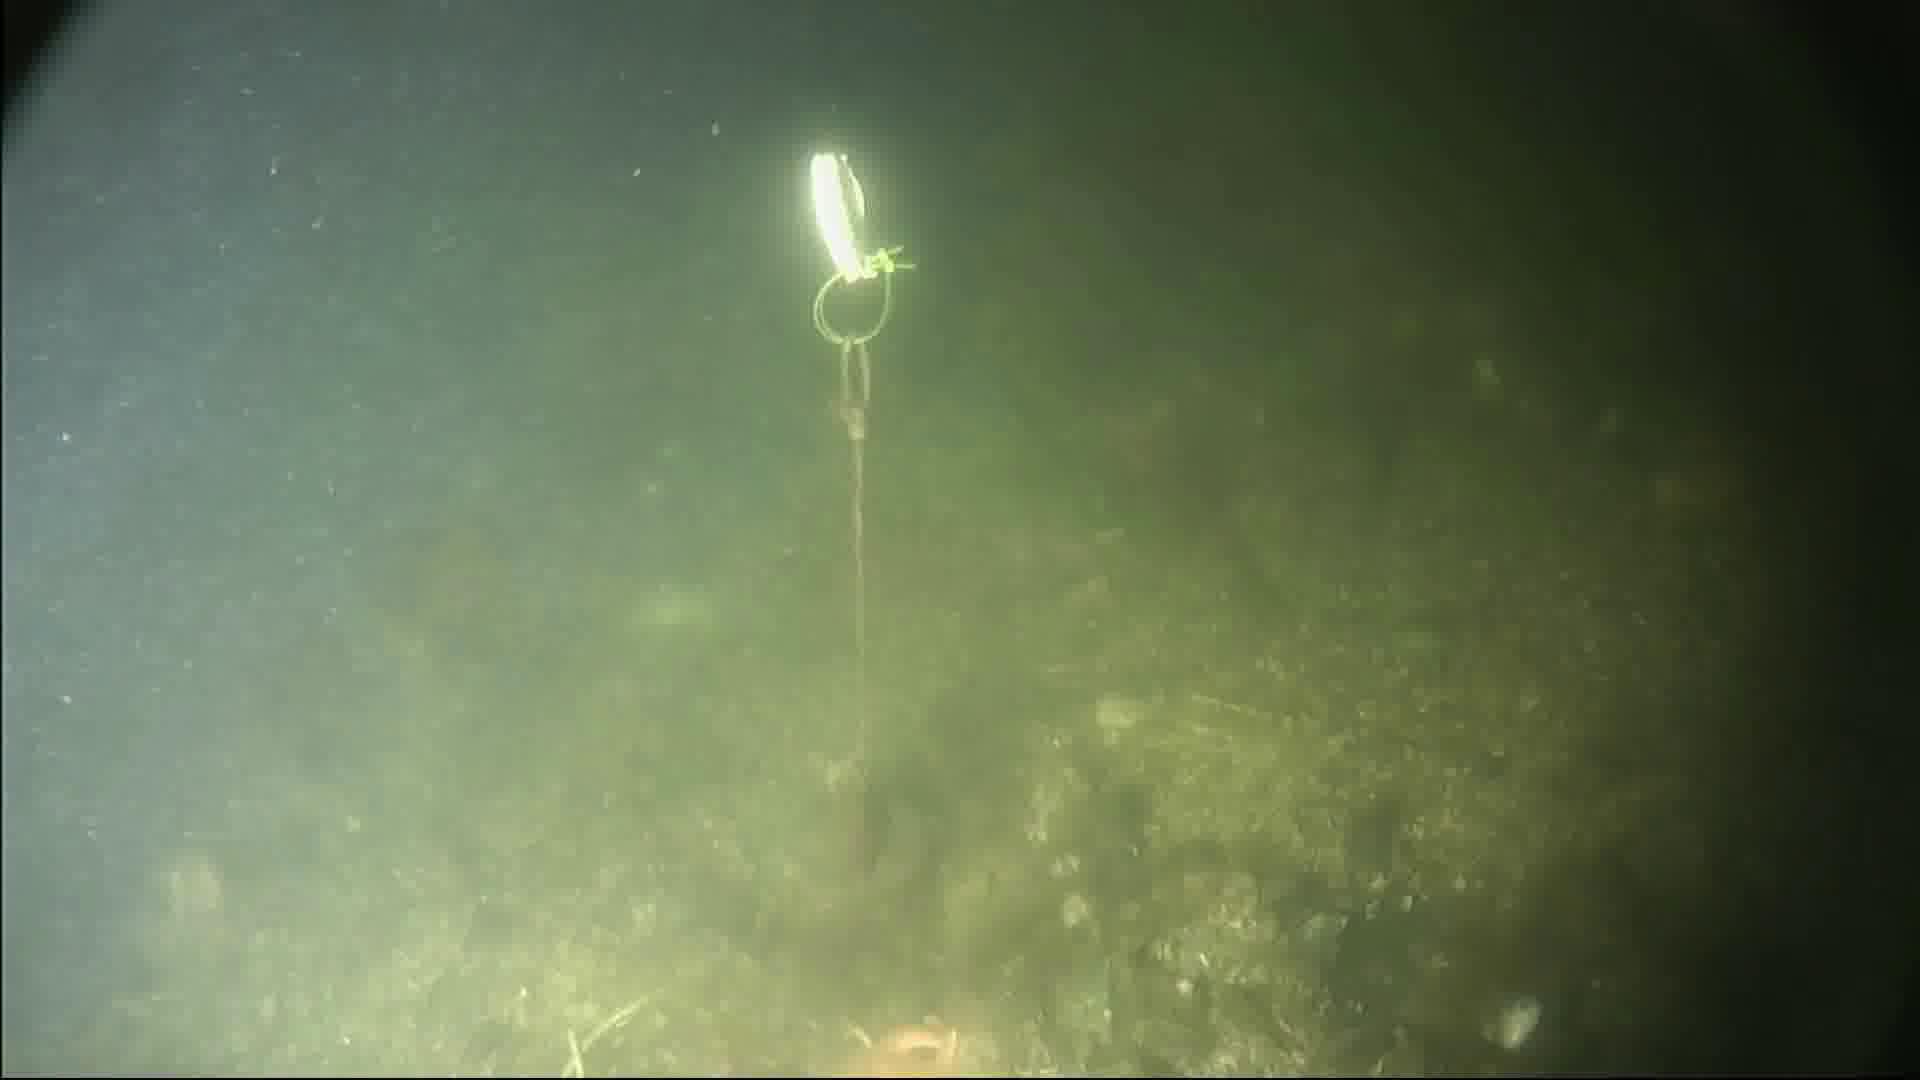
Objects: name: starfish
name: crab